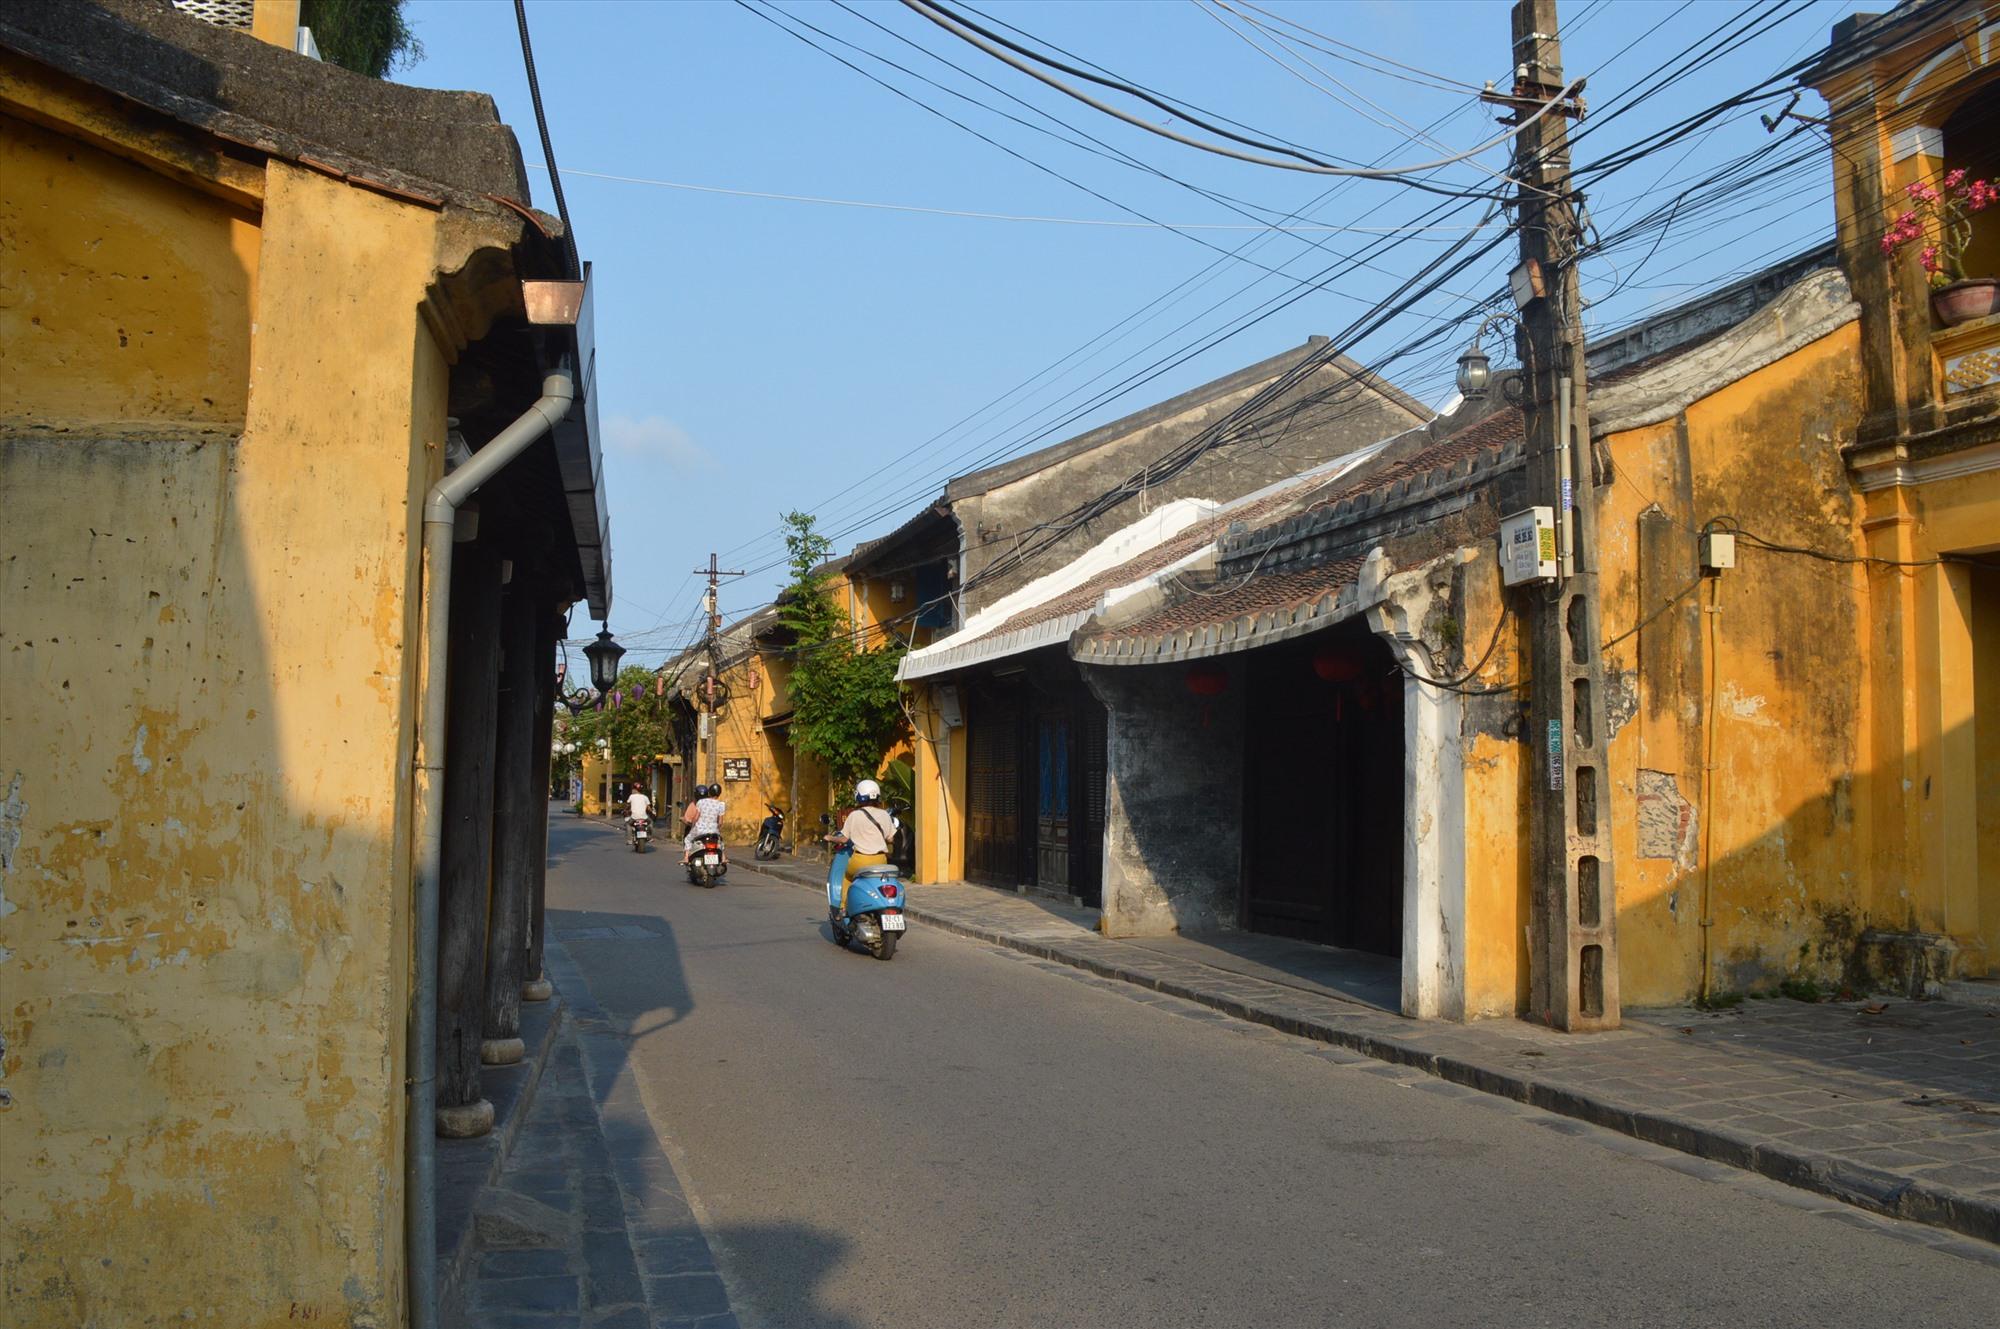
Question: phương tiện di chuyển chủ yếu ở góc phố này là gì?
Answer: phương tiện di chuyển chủ yếu ở góc phố này là xe máy